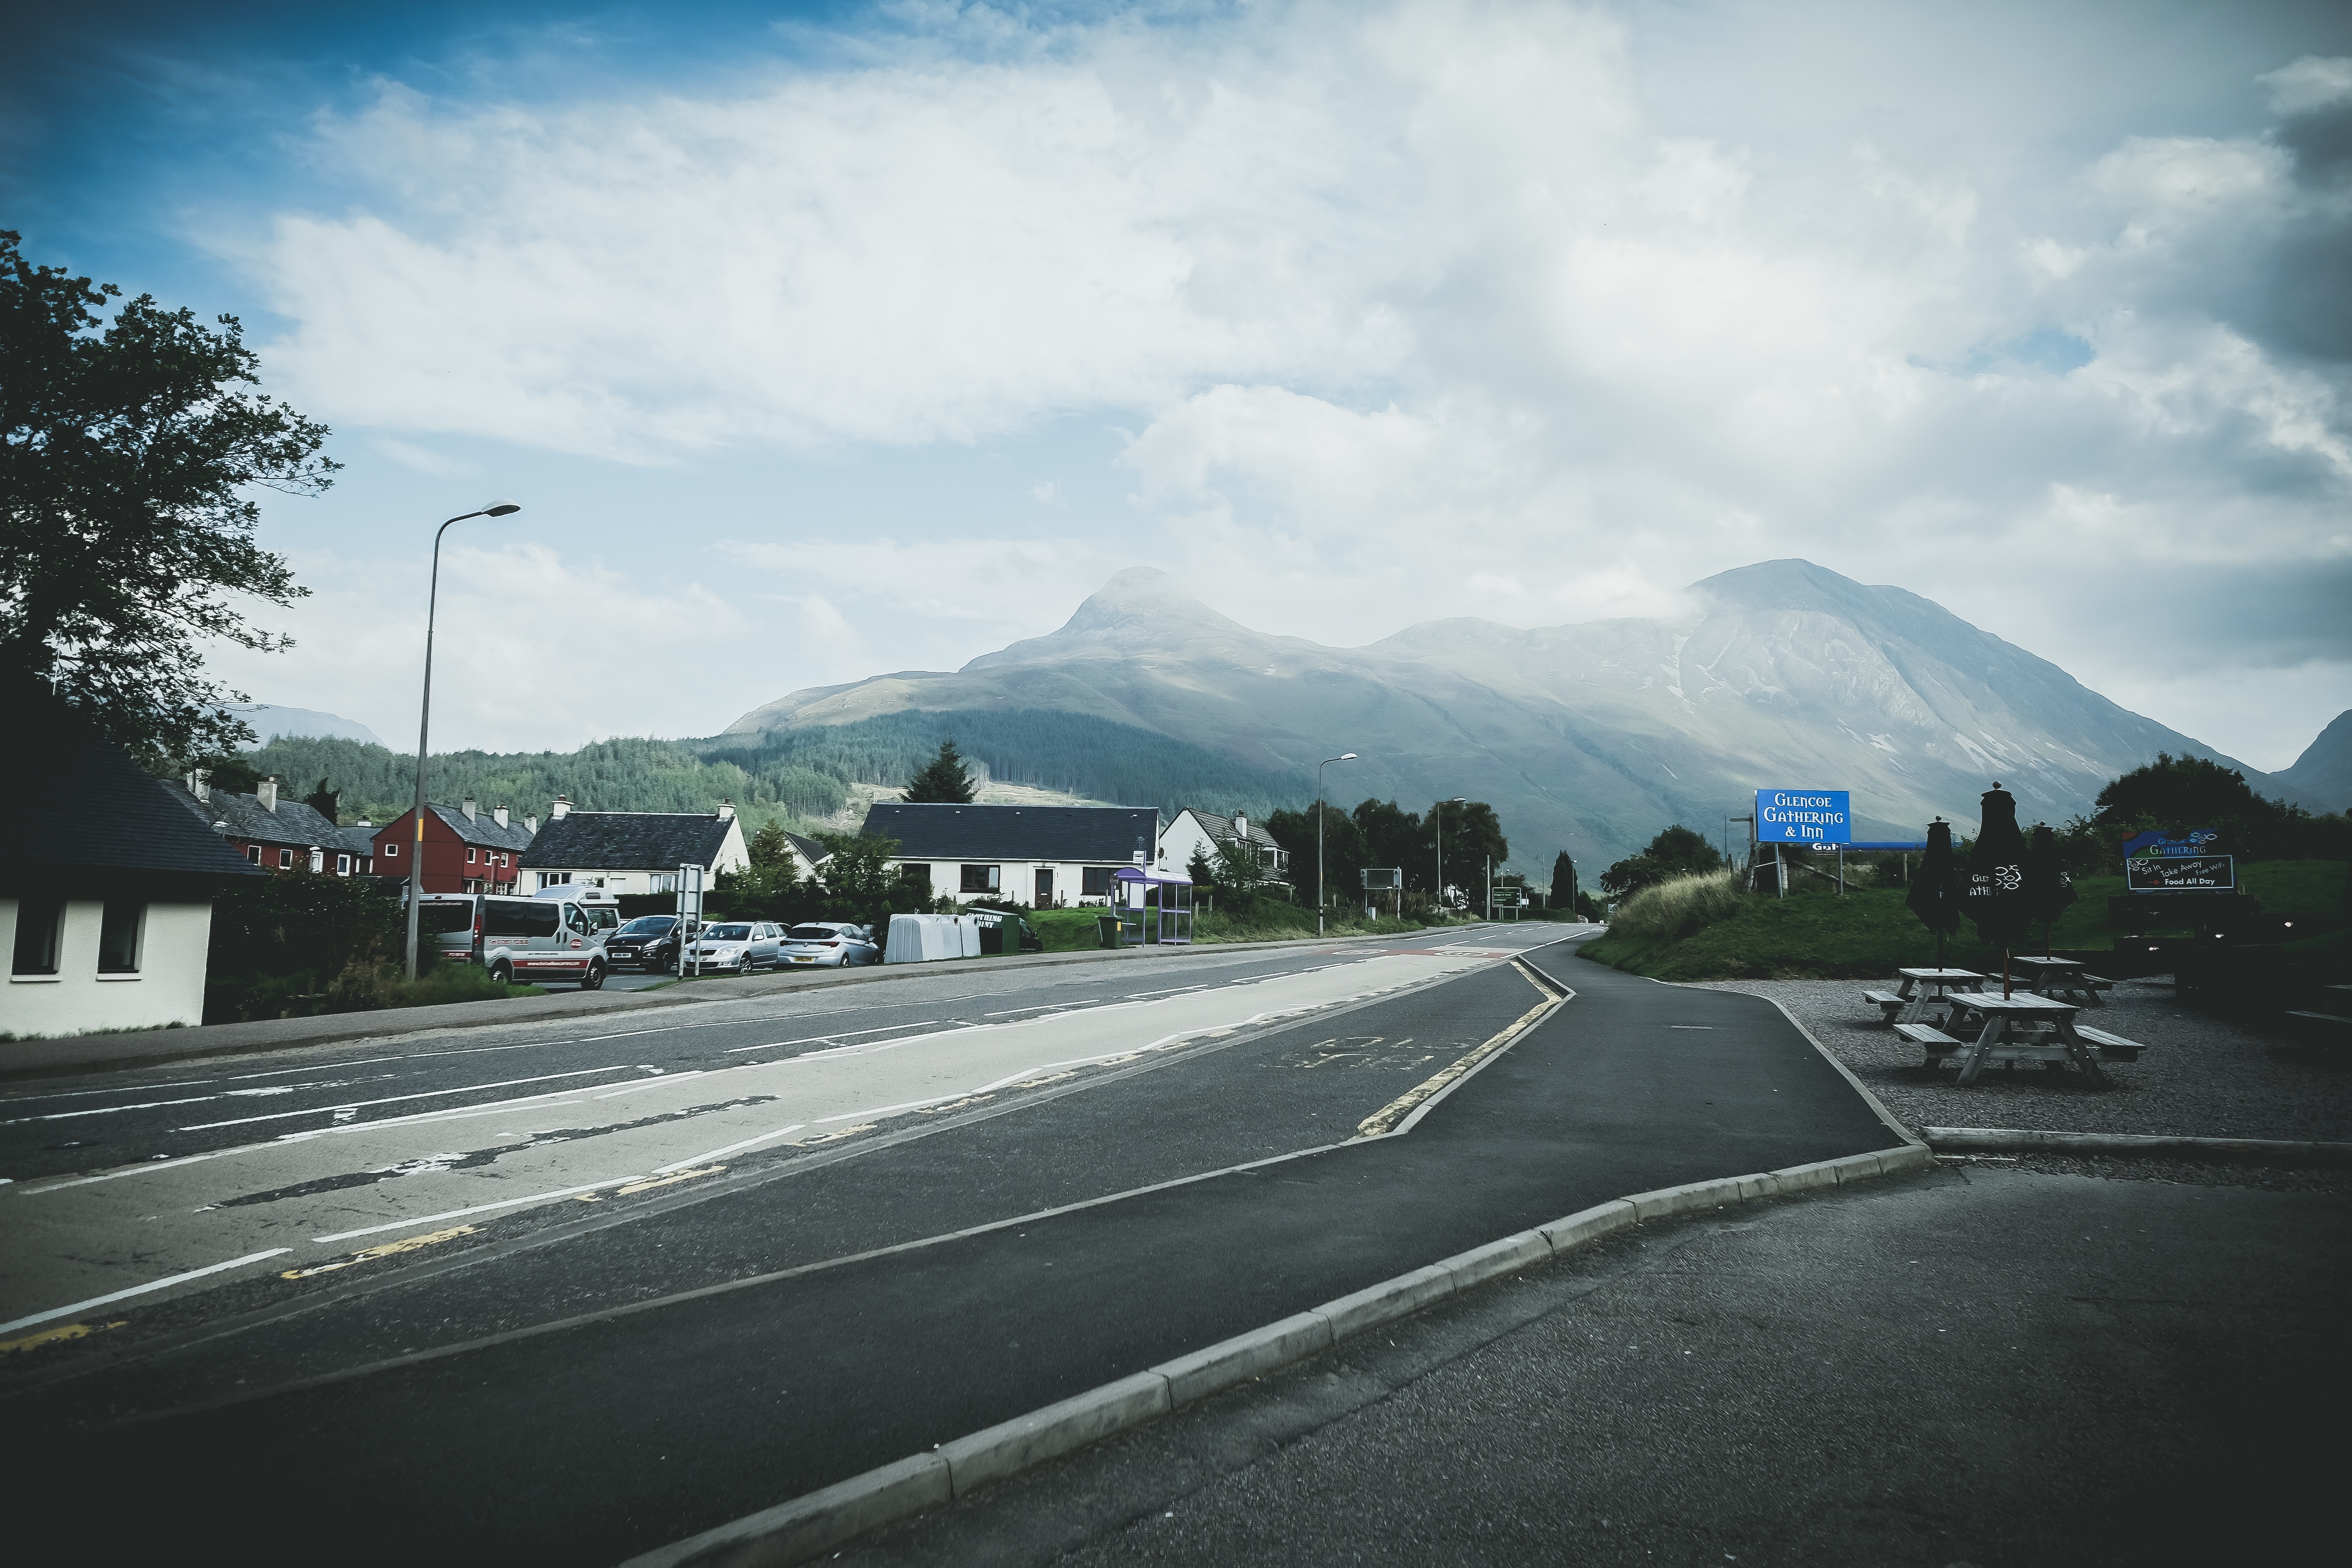
mountain, cloud, road, highway, driving, mountain range, road trip, infrastructure, atmosphere of earth, controlled access highway